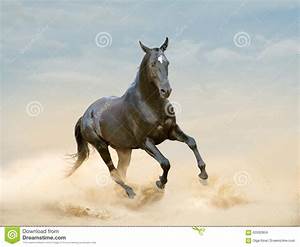
Label: cavallo